All the Light We Cannot See

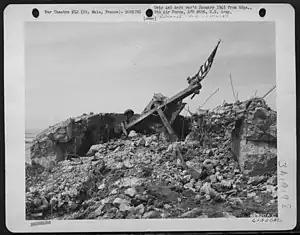
A building that was destroyed by bombs during the Battle of Saint-Malo (pictured in 1944). "All the Light We Cannot See" portrays the destructive nature of war.

"All the Light We Cannot See" deals with ethical themes, exploring questions about life without directly posing them. Germany's attempt to acquire all of Europe leads to its downfall, as von Rumpel tries to retrieve the cursed Sea of Flames, highlighting the dangers of greed. Another theme is the nature of sacrifice; Daniel gives the Sea of Flames to Marie-Laure to keep her alive despite the curse leading to his arrest, and Werner is forced to risk his life for Germany. The novel also deals with dichotomies such as choice versus fate and atrocity versus honor. Doerr places emphasis on character decisions, including those related to self-protection and falsehoods.